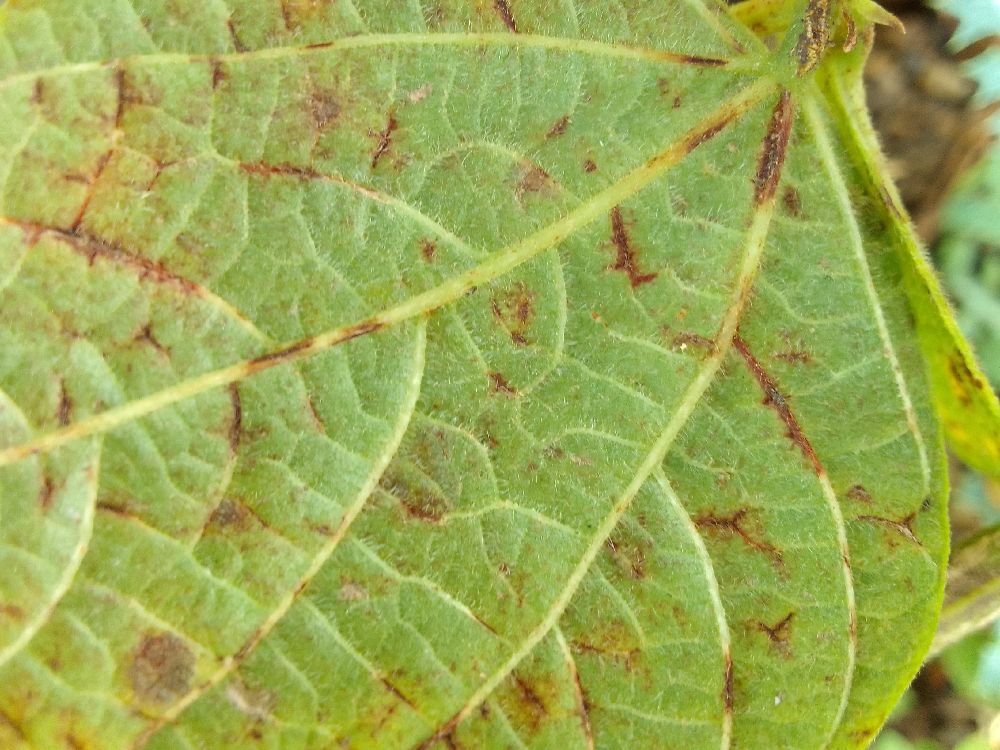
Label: anthracnose